Frank Munsey

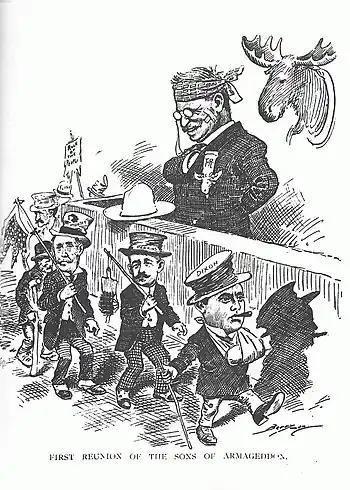
After the defeat the loser reviews his wounded lieutenants Munsey, George Walbridge Perkins and Joseph M. Dixon. From "The Evening Star" (Washington DC) Dec 10, 1912

When Roosevelt and his supporters bolted from the convention, Munsey was one of the most outspoken critics of what were labeled as "corrupt proceedings" and announced that Roosevelt would run at the head of a new party. Munsey's encouragement and his offer of financial backing led to the formation of the Progressive Party, which acquired the nickname the ""Bull Moose Party"" (from TR's quote: "I'm as strong as a bull moose", when questioned about his age after previously becoming the youngest president upon McKinley's assassination, serving almost two terms as president) then nominated Roosevelt for president. Munsey was one of its most ardent supporters and one of the largest contributors to its "third party" campaign expenses. The campaign pulled one of the largest votes ever in American history for a candidate not from one of the two dominant parties.